Koloman Wallisch

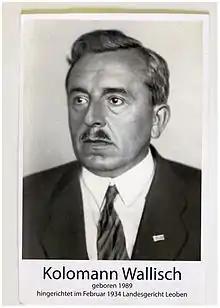
Koloman Wallisch

Koloman Wallisch (28 February 1889 in Lugosch, Austria-Hungary (today Lugoj, Romania) – 19 February 1934 in Leoben, Austria) was a socialist labor leader and revolutionary in Austria.